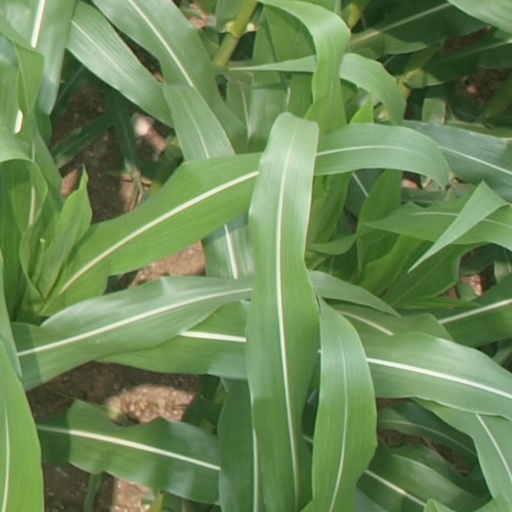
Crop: maize; corn